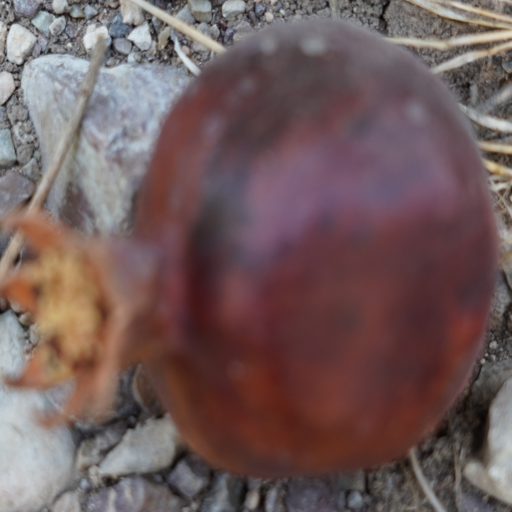
Label: Colletotrichum spp